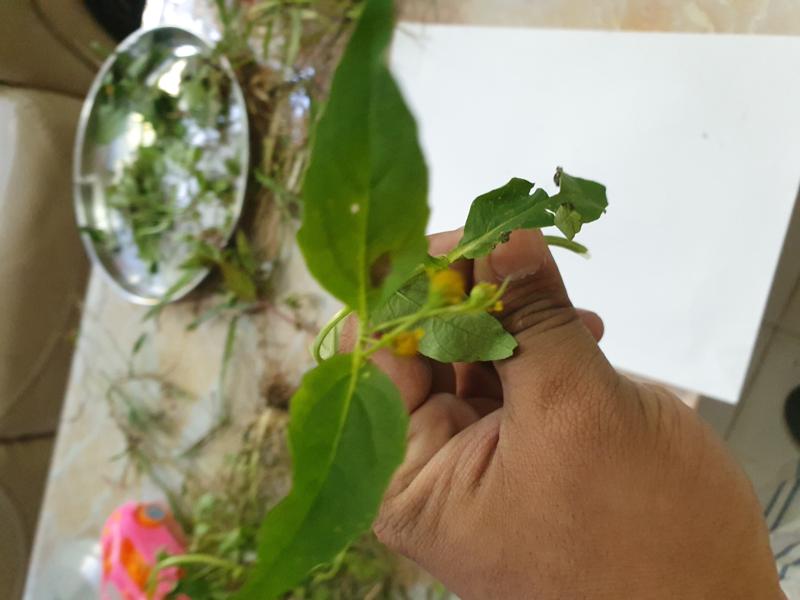
Weed species: Synedrella nodiflora